Devonshire House Ball of 1897

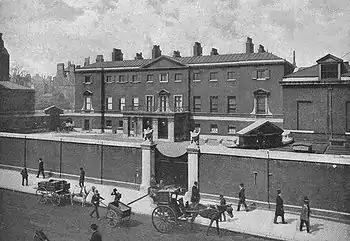
Devonshire House as featured in "The Queen's London" (1896)

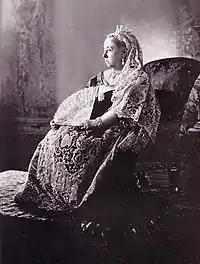
Victoria in her official Diamond Jubilee photograph by W. & D. Downey

In 1897, The Duke and Duchess of Devonshire hosted the Devonshire House Ball at Devonshire House, the London residence (in Piccadilly) of the Dukes of Devonshire in the 18th and 19th centuries. The Duke had served as a Member of Parliament and a cabinet minister as a member of the Liberal Party and the Duchess, known as the Double Duchess, was the widow of William Montagu, 7th Duke of Manchester.